Zhuang Zhou

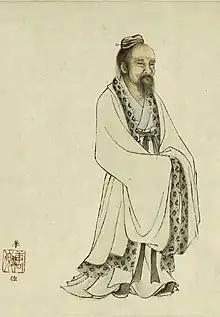

Zhuang Zhou, commonly known as Zhuangzi (literally "Master Zhuang"; also rendered in the Wade–Giles romanization as Chuang Tzu), was an influential Chinese philosopher who lived around the 4th century BCE during the Warring States period, a period of great development in Chinese philosophy, the Hundred Schools of Thought. He is credited with writing—in part or in whole—a work known by his name, the "Zhuangzi", which is one of two foundational texts of Taoism, alongside the "Tao Te Ching".